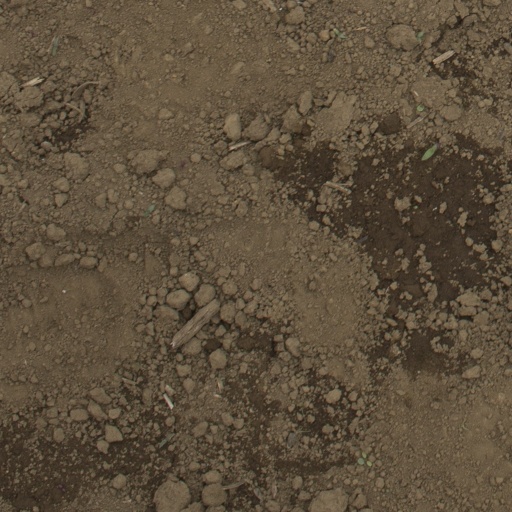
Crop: Jerusalem artichoke